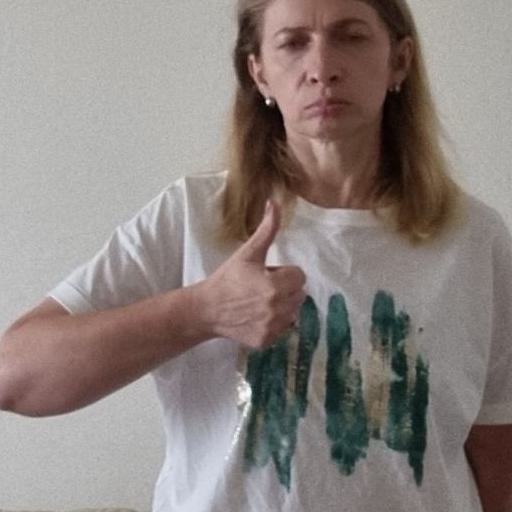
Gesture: like